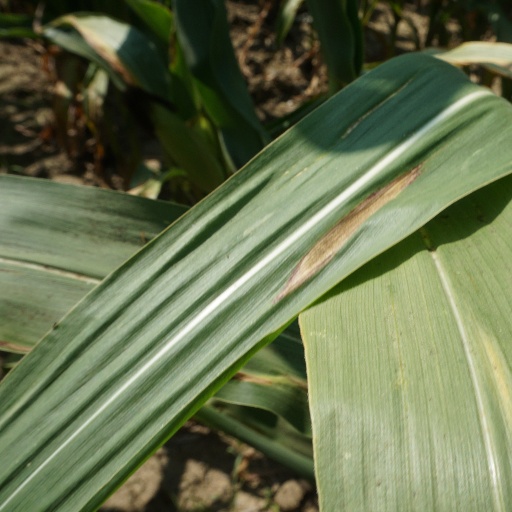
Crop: maize; corn